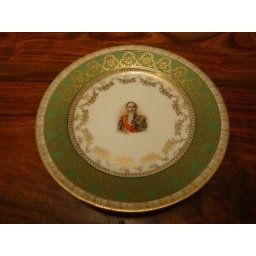
Dessert plate with male figure in center. Found Sept. 8th, 2009.